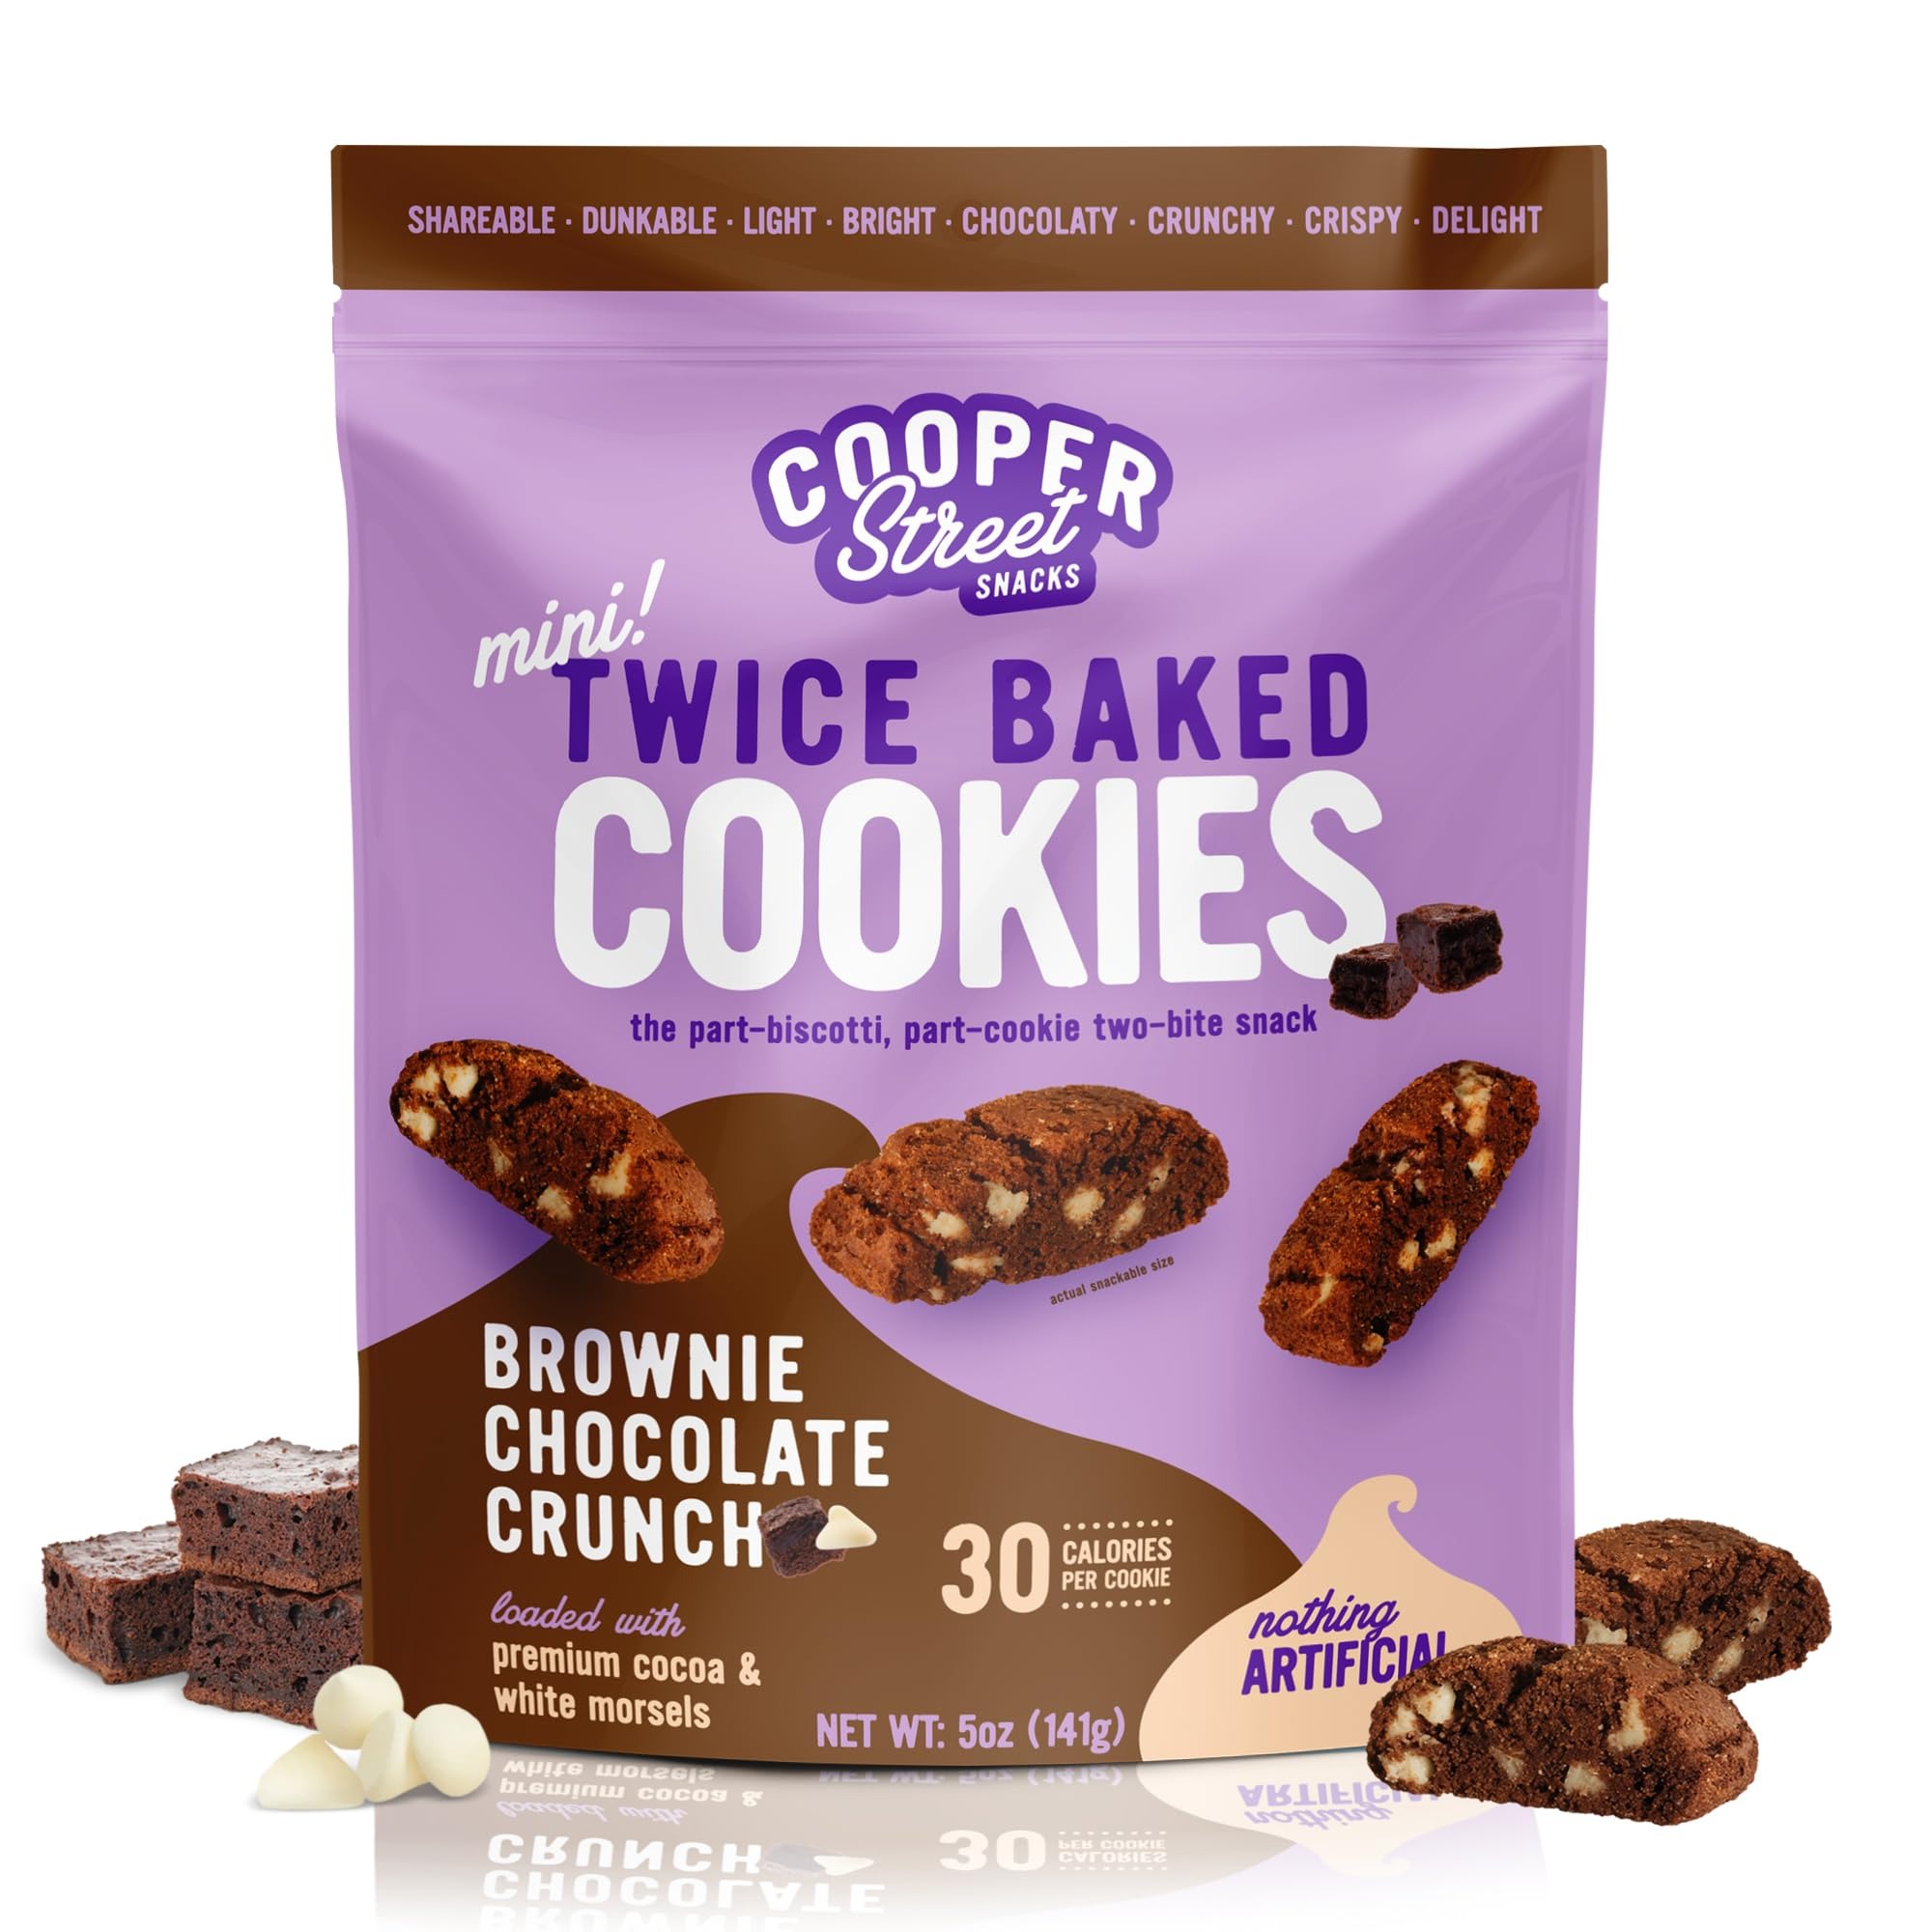
Item Name: Cooper Street Twice Baked Brownie Chocolate Biscotti Cookies - Light and Crispy Coffee Cookie Bites - Traditional Low Calorie Italian Snacks for Adults & Kids - Kosher, Dairy, Peanut & Soy Free - 5oz
Bullet Point 1: Biscotti Lover's Dream: Crispy, Crunchy, Light and Airy Texture - this is all about our twice-baked biscotti Italian cookies; Elevate your traditional Italian snacking with Cooper Street mini biscotti
Bullet Point 2: Made With The Finest Ingredients: Each biscotti cookie is baked free from artificial ingredients using only finest ingredients based on a 100-year old family recipe
Bullet Point 3: Perfect Biscotti With Coffee: As you gently dunk our crispy, perfectly baked biscotti into your coffee, it softens just enough to melt in your mouth, releasing its rich flavors with every bite
Bullet Point 4: Low Calorie Brownie Chocolate Biscotti: Enjoy the rich, fudgy brownie chocolate flavor with a hint of sweetness and a crunchy texture that makes each bite both indulgent and light at only 25 calories per cookie
Bullet Point 5: Dairy, Peanut and Soy-Free Snacks: Love Italian biscotti from Italy but have dietary restrictions - no worries - our gourmet biscotti are allergen-friendly and great for kids and adults snacking
Product Description: Indulge in the rich, chocolatey flavor of Cooper Street Twice Baked Brownie Chocolate Biscotti Italian Cookies. These light and crispy biscotti cookies are baked twice using traditional Italian techniques, ensuring the perfect crunchy texture that pairs beautifully with your favorite coffee or tea. Packaged in a 5 oz resealable bag, they stay fresh and ready to enjoy whenever you need a sweet treat. These biscotti Italian cookies are made to be dairy-free, peanut-free, and soy-free, providing a delicious and allergen-friendly snack option. With only 25 calories per serving, they are an ideal low-calorie snack for those looking for a healthy sweet snack without compromising on taste. Whether you’re enjoying them with your morning coffee or as an afternoon gourmet snack, these biscotti deliver a rich, brownie-like flavor with every bite. Crafted from premium ingredients, these gourmet biscotti bring the indulgent taste of brownies to a traditional Italian biscotti. Certified kosher, they are perfect as treats for adults, offering a sophisticated yet satisfying snack option. Their deliciously crisp texture and deep chocolate flavor make them the ideal companion for cookies with coffee or tea biscuits. The resealable bag ensures freshness, making these biscotti convenient for on-the-go snacking or for sharing with friends and family. Whether you’re enjoying them at home, at work, or gifting them as part of a cookie variety pack or Italian snack box, these biscotti Italian cookies offer an authentic taste of Italy in every bite.
Value: 5.0
Unit: Ounce

Price: 16.22